Jean-Baptiste Duvergier

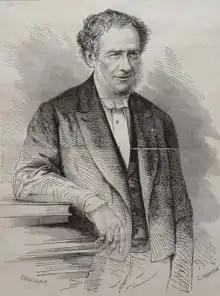
Portrait from "Le Monde Illustré" of 24 July 1869

Jean-Baptiste-Marie Duvergier (25 August 1792 – 2 November 1877) was a French lawyer and expert on jurisprudence who was known for his work in collecting and publishing laws and ordinances.